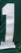
Number: 1